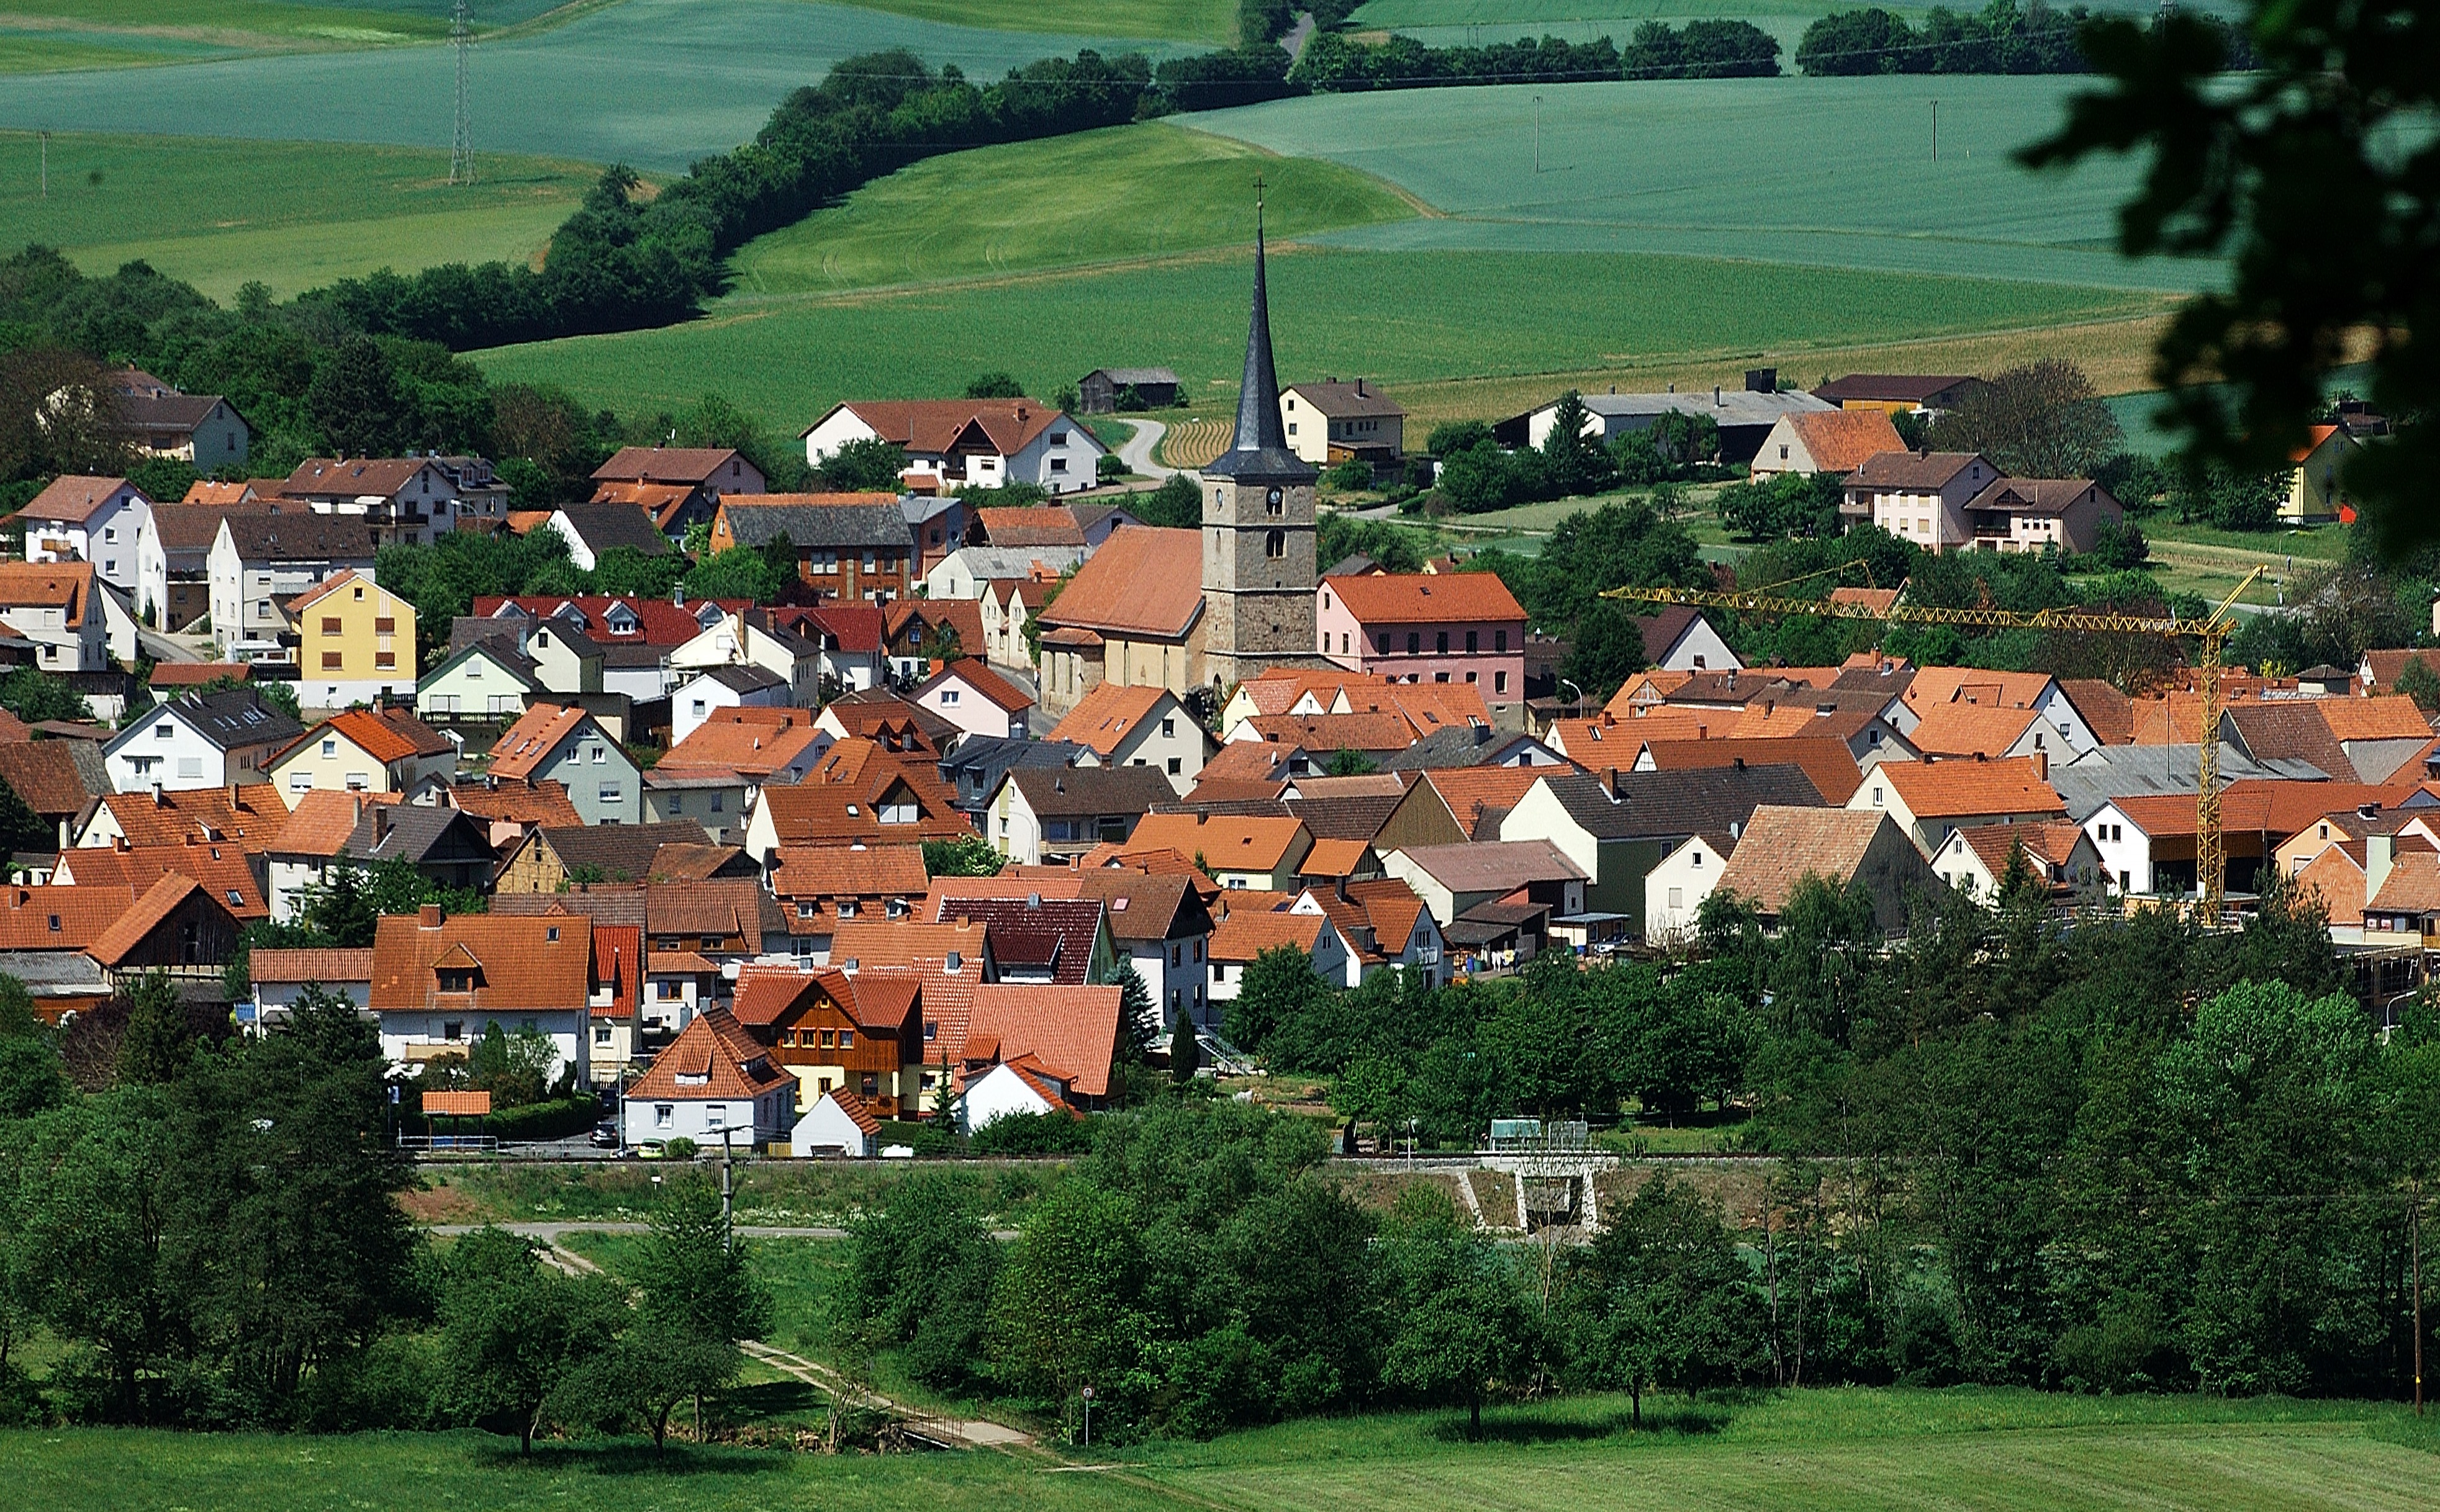
landscape, tree, nature, forest, grass, mountain, architecture, farm, countryside, house, hill, town, mountain range, country, summer, village, suburb, spring, scenic, plants, trees, woods, outside, hills, fields, buildings, germany, estate, neighbourhood, rural area, bird's eye view, aerial photography, residential area, human settlement, burglauer